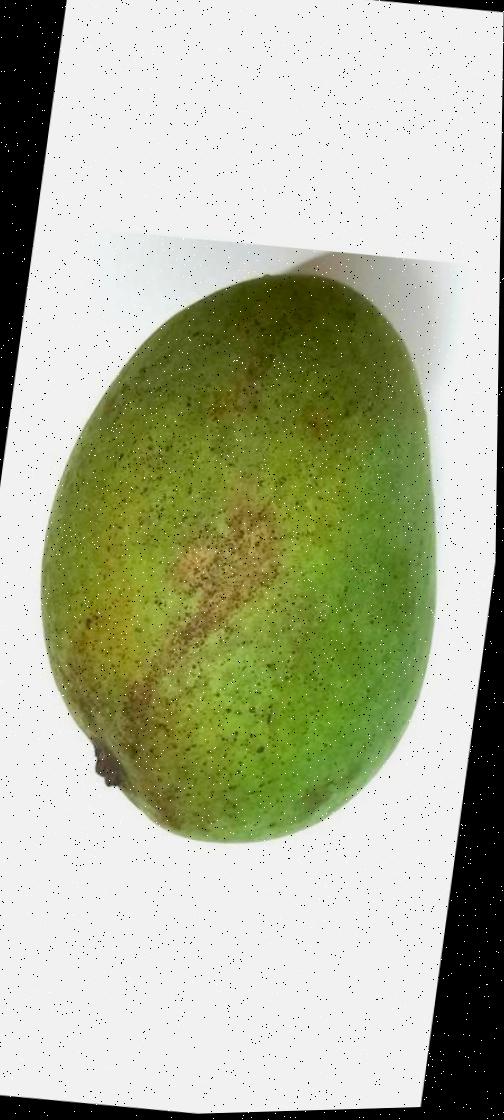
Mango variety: Shada